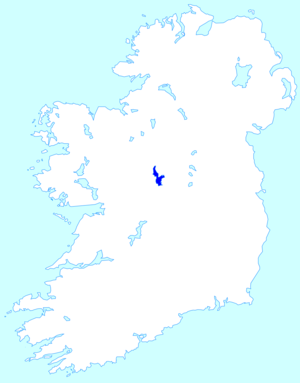
Lough Ree
Lough Rees placering i Irland.
Lough Ree er en sø i midten af Irland. Det er den anden af tre store søer på floden Shannon. Lough Ree er den næststørste sø på Shannon efter Lough Derg. De to andre store søer er Lough Allen mod nord og Lough Derg mod syd, og derudover findes en række mindre søer langs flodens forløb. Søen tjener som grænse mellem de tre counties Longford ogd Westmeath på den østlige side og County Roscommon i provinsen Connacht på den vestlige side. Søen er et populært udflugtsmål for fiskeri og sejlads. Den understøtter er mindre kommercielt ålefiskeri. Byen Athlone ligger i den sydlige ende af søen og har en havn med både, der sejleder ud på Lough Ree. Den lille by Lanesboro ligger i den nordlige ende af søen.